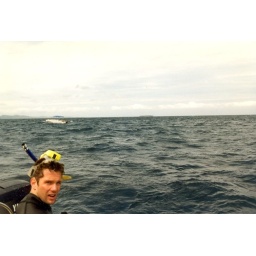
Jeremy sitting on the back of the dive boat. The amount of fish down in the clear water was amazing.